Mum (deodorant)

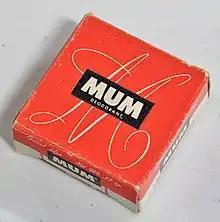
A former version of "MUM" deodorant (discontinued)

Mum was the first brand of commercial deodorant. Containing a zinc compound as its active ingredient, it was developed in Philadelphia in 1888. According to the manufacturer's web-site, "The MUM brand owes its name to a nurse of the inventor, who was nicknamed "Mum". Another source claims that the brand was named after the term "mum" from the phrase "Mum's the word", meaning to keep silent. Mum was originally sold as a cream in a jar and applied with the fingertips. The small company was bought by Bristol-Myers in 1931.